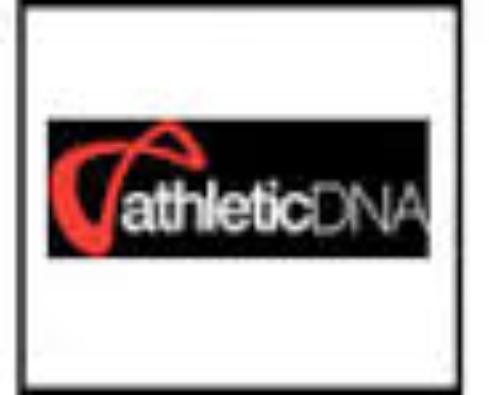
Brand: Athletic DNA
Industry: Clothes